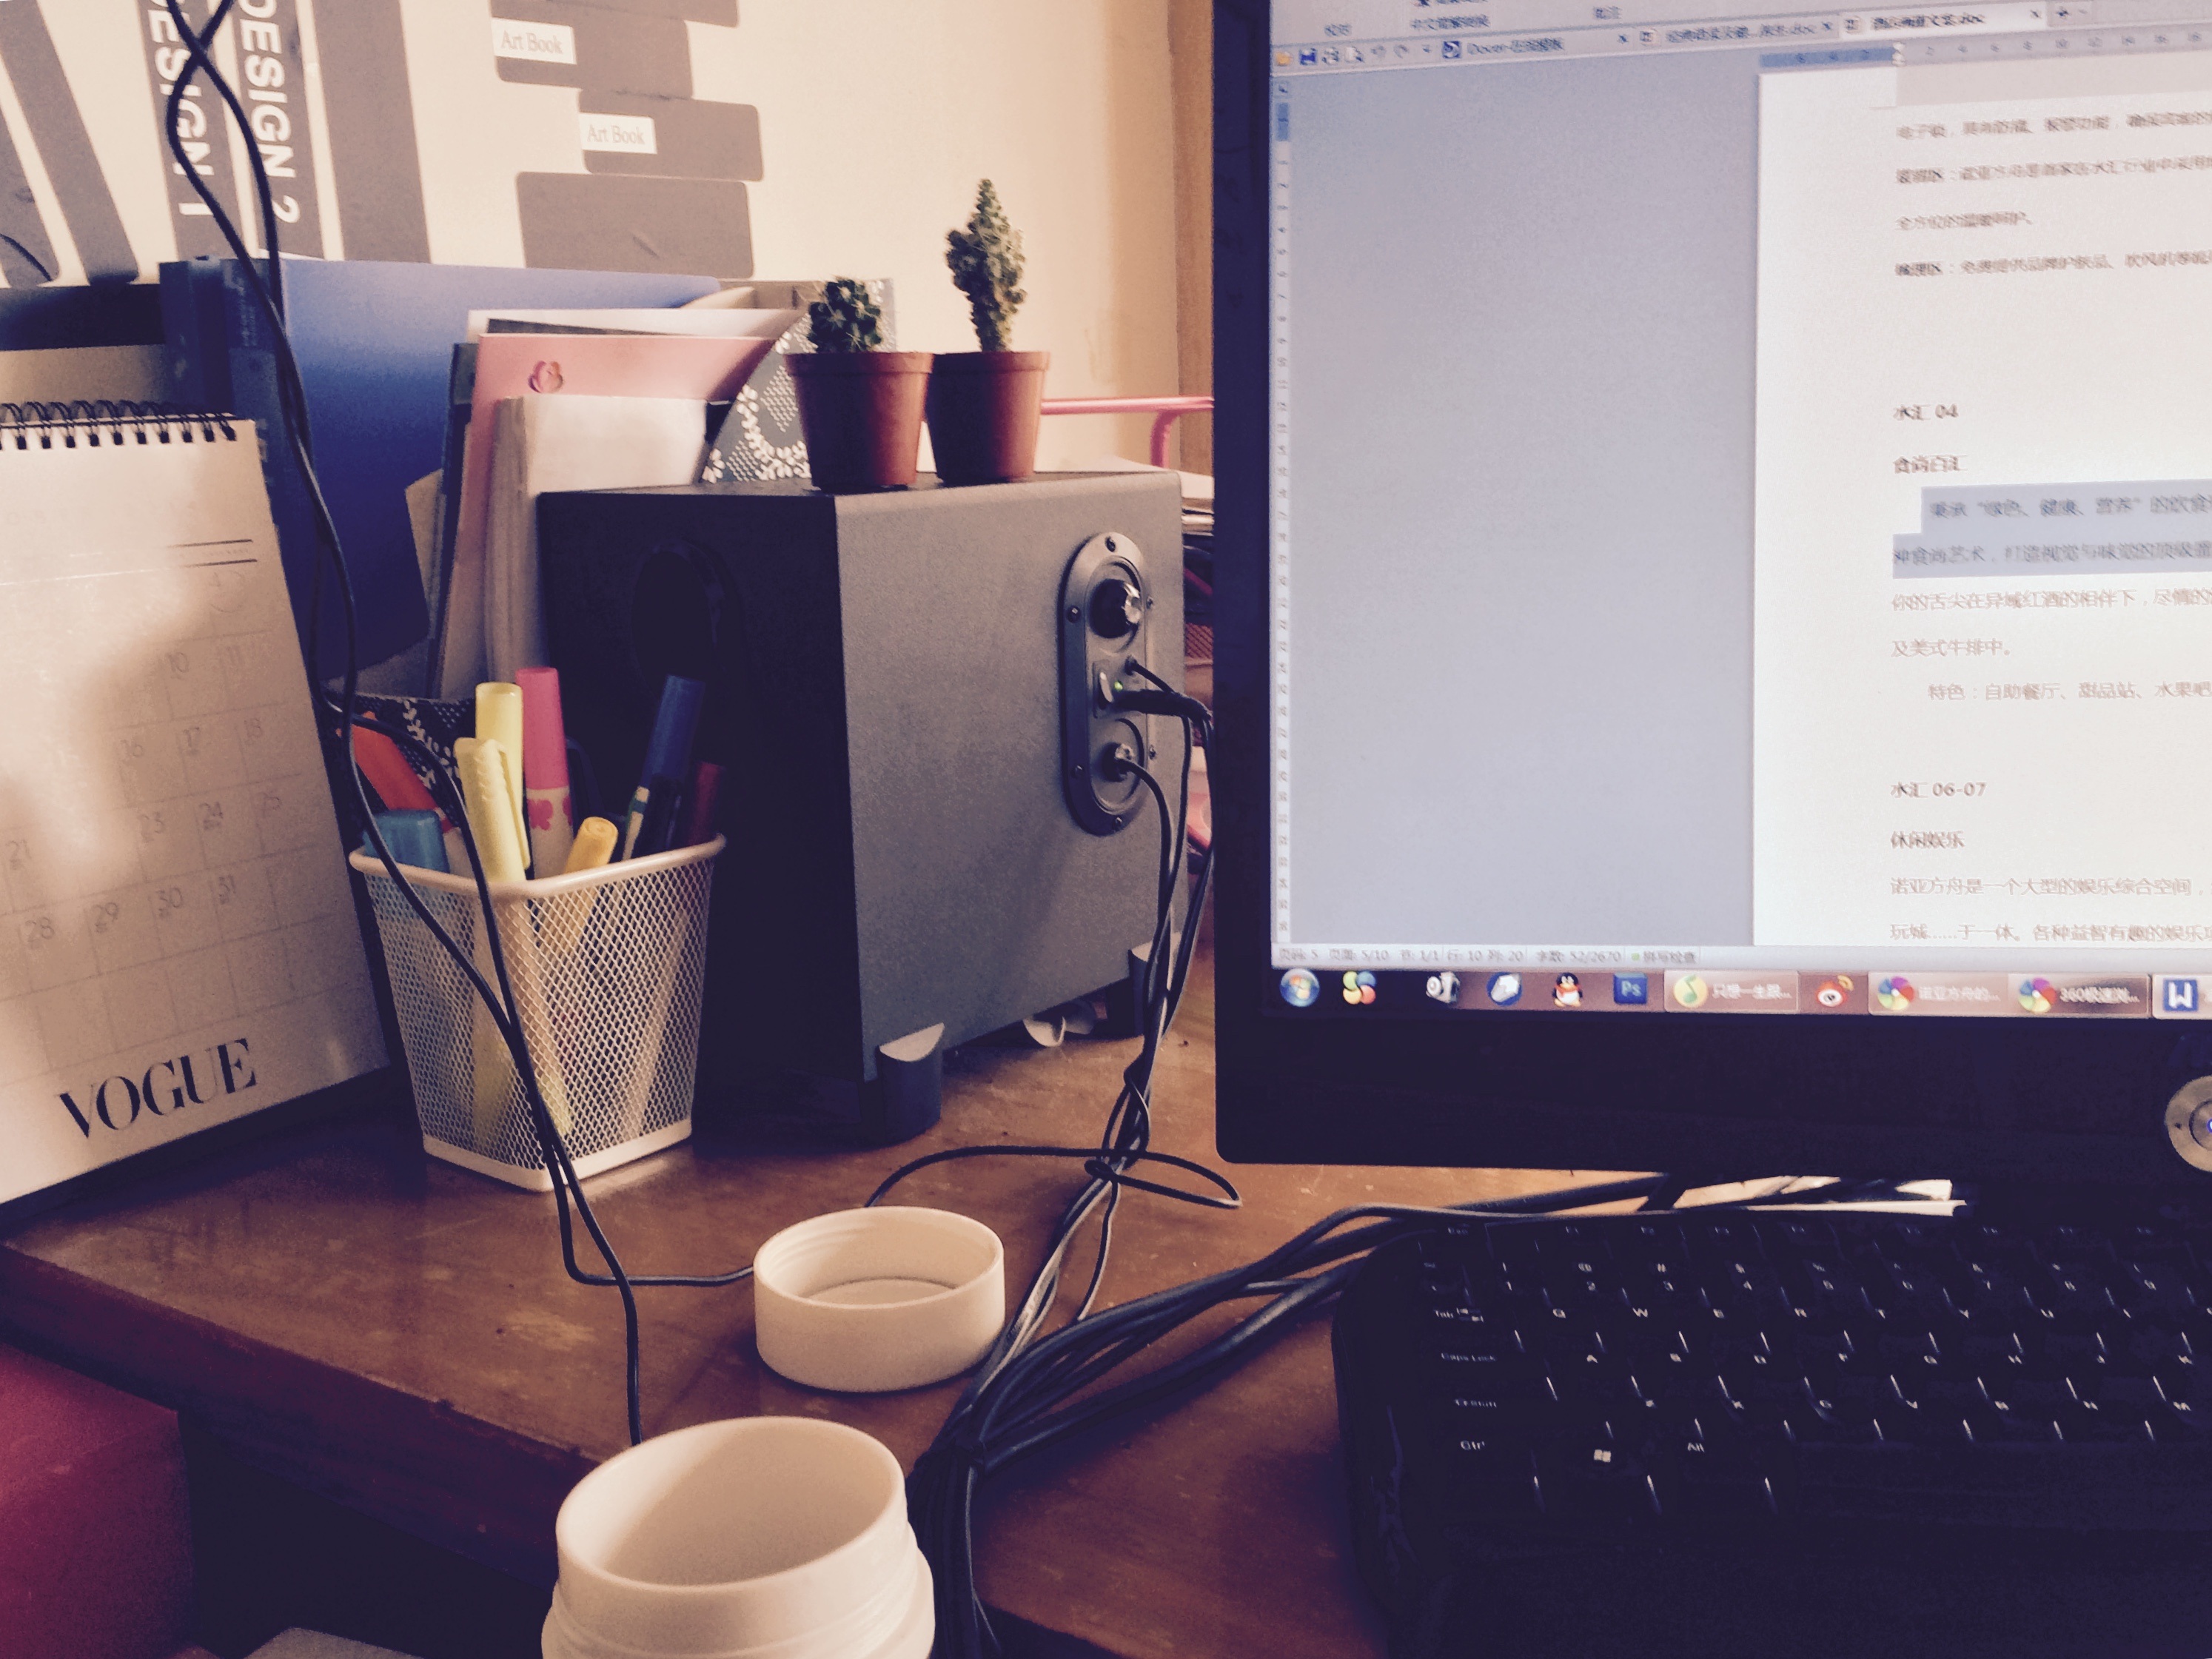
desk, computer, home, office, room, interior design, design, literature and art, window covering